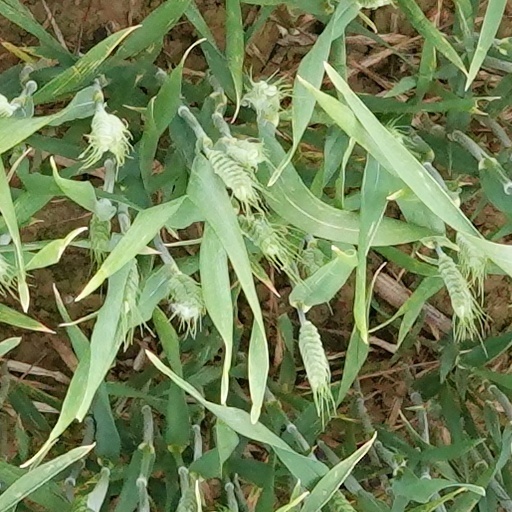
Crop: wheat